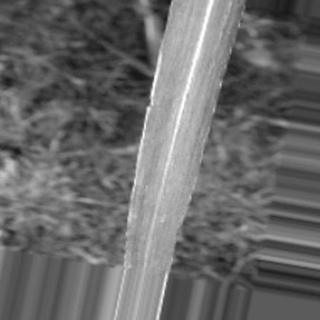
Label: sugarcane_bacterial_blight